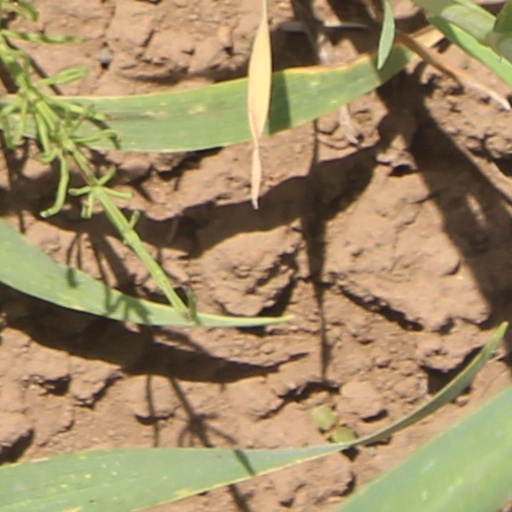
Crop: wheat